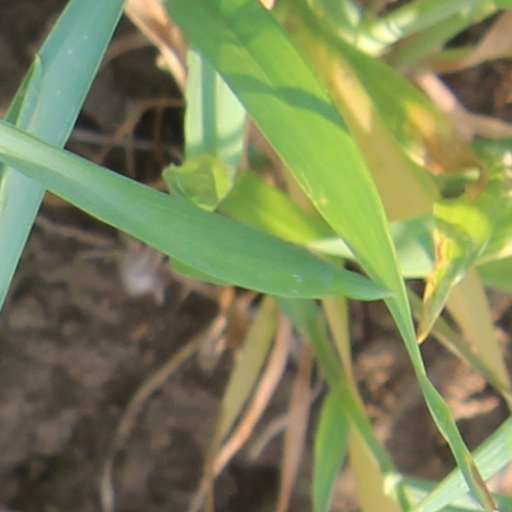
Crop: wheat